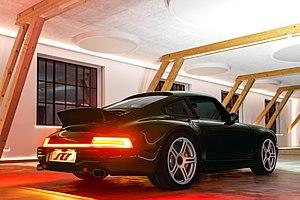
La Ruf SCR pour "Sport Car Ruf" est une voiture de sport produite par le constructeur allemand Ruf Automobiles.